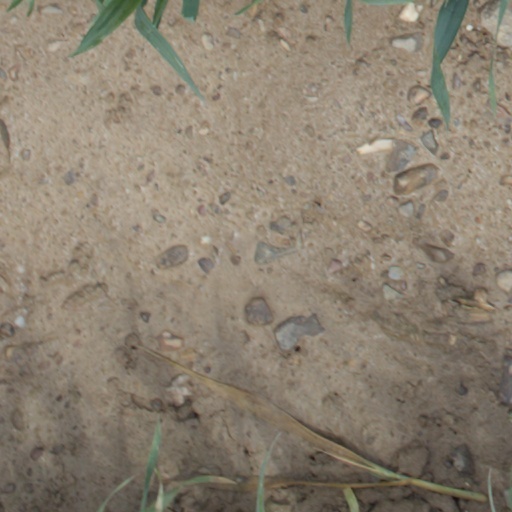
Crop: wheat